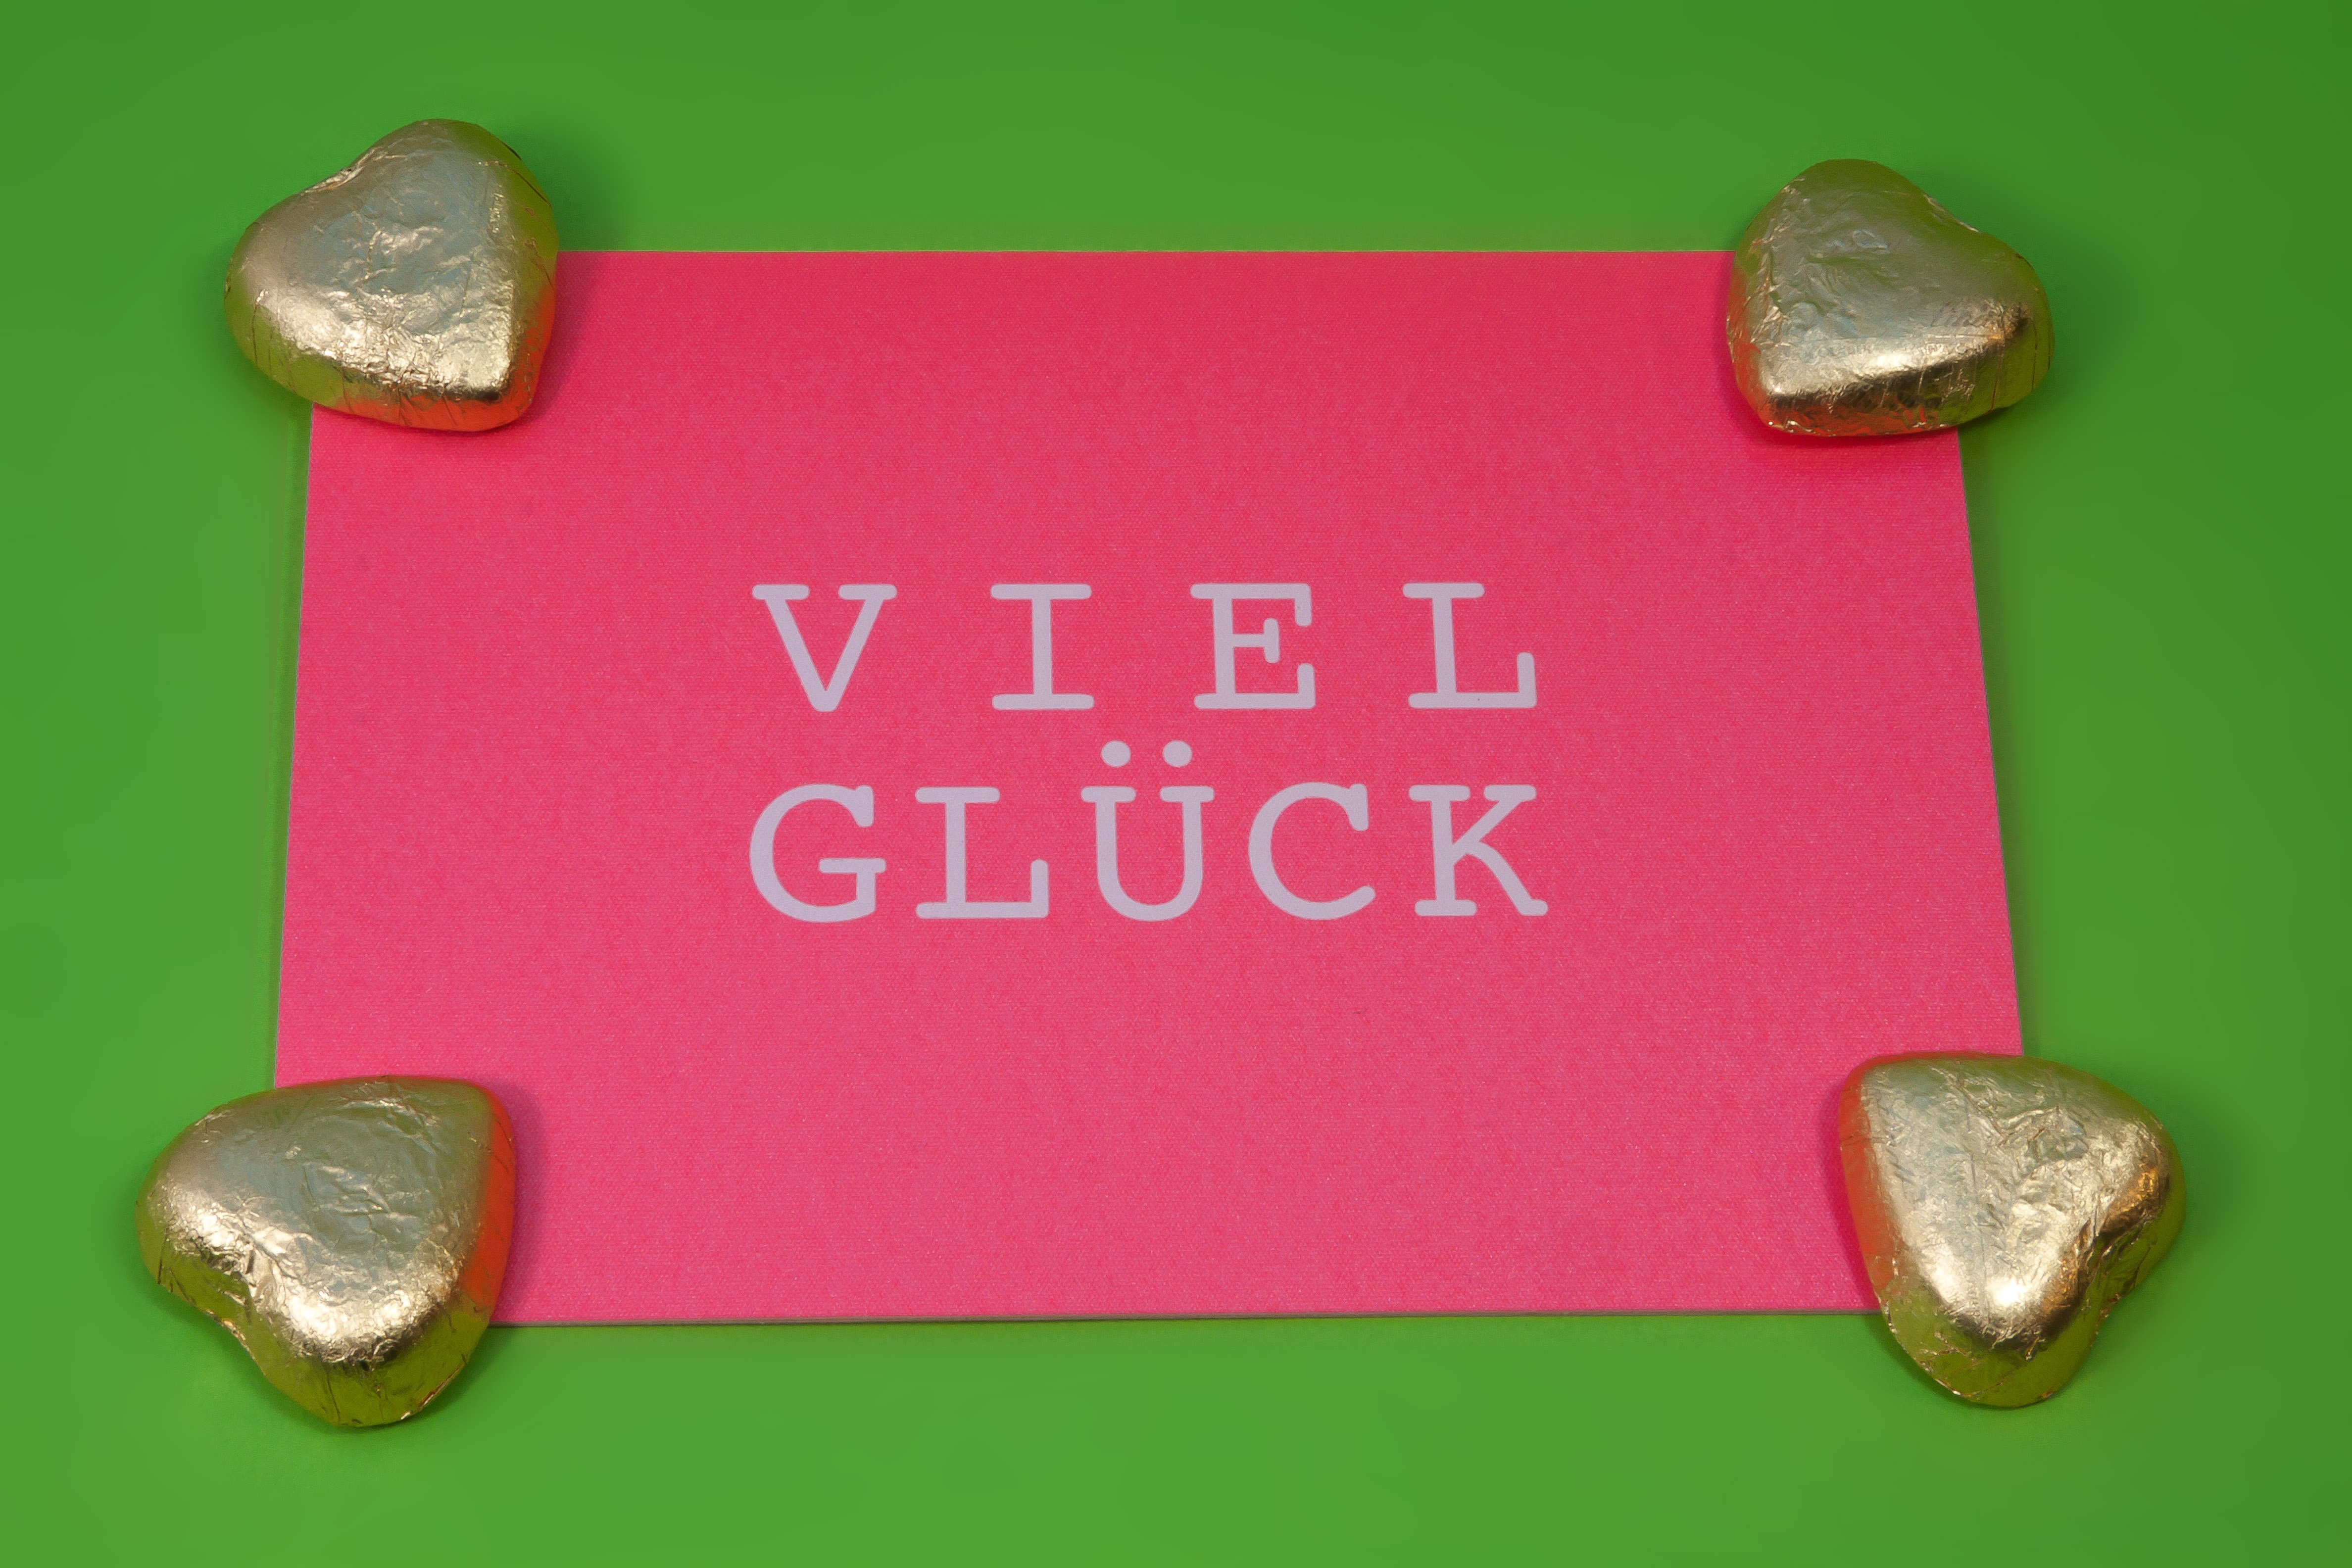
love, heart, decoration, green, symbol, shine, typography, romance, pink, happy birthday, affection, festival, gold, happy, joy, organ, birthday, luck, greeting, award, joy of life